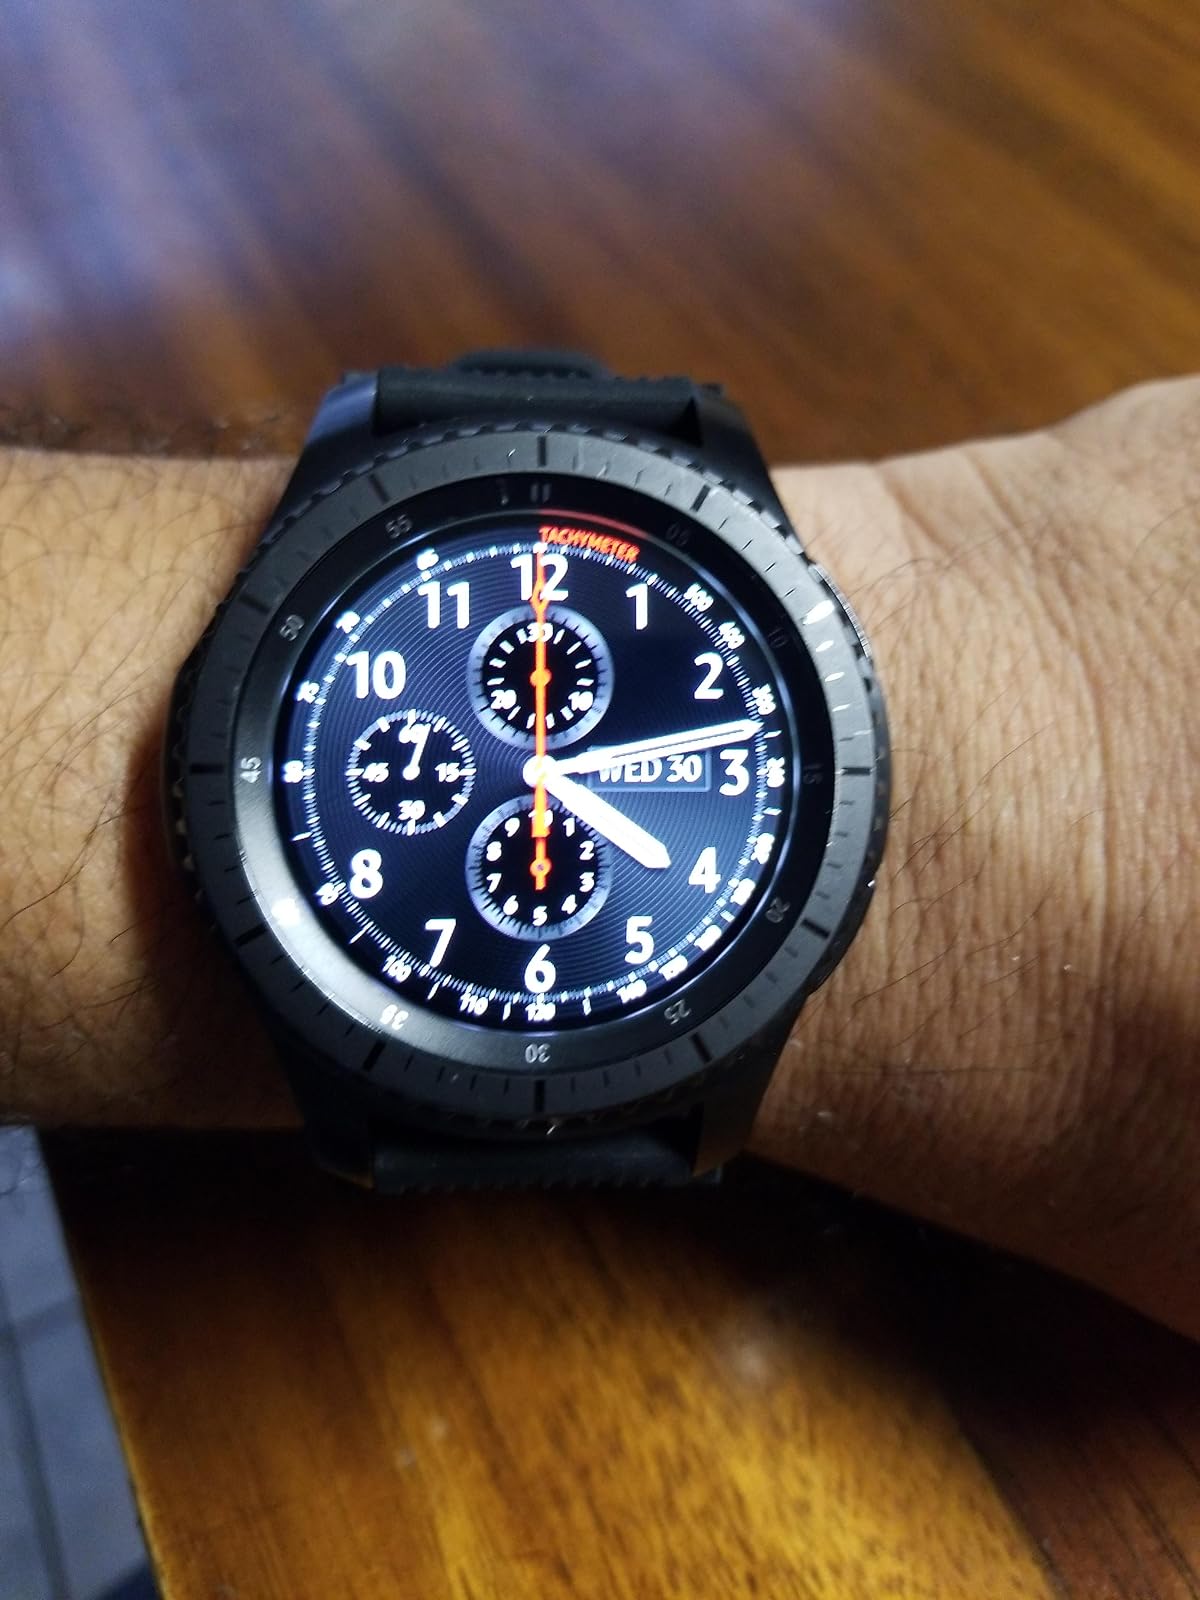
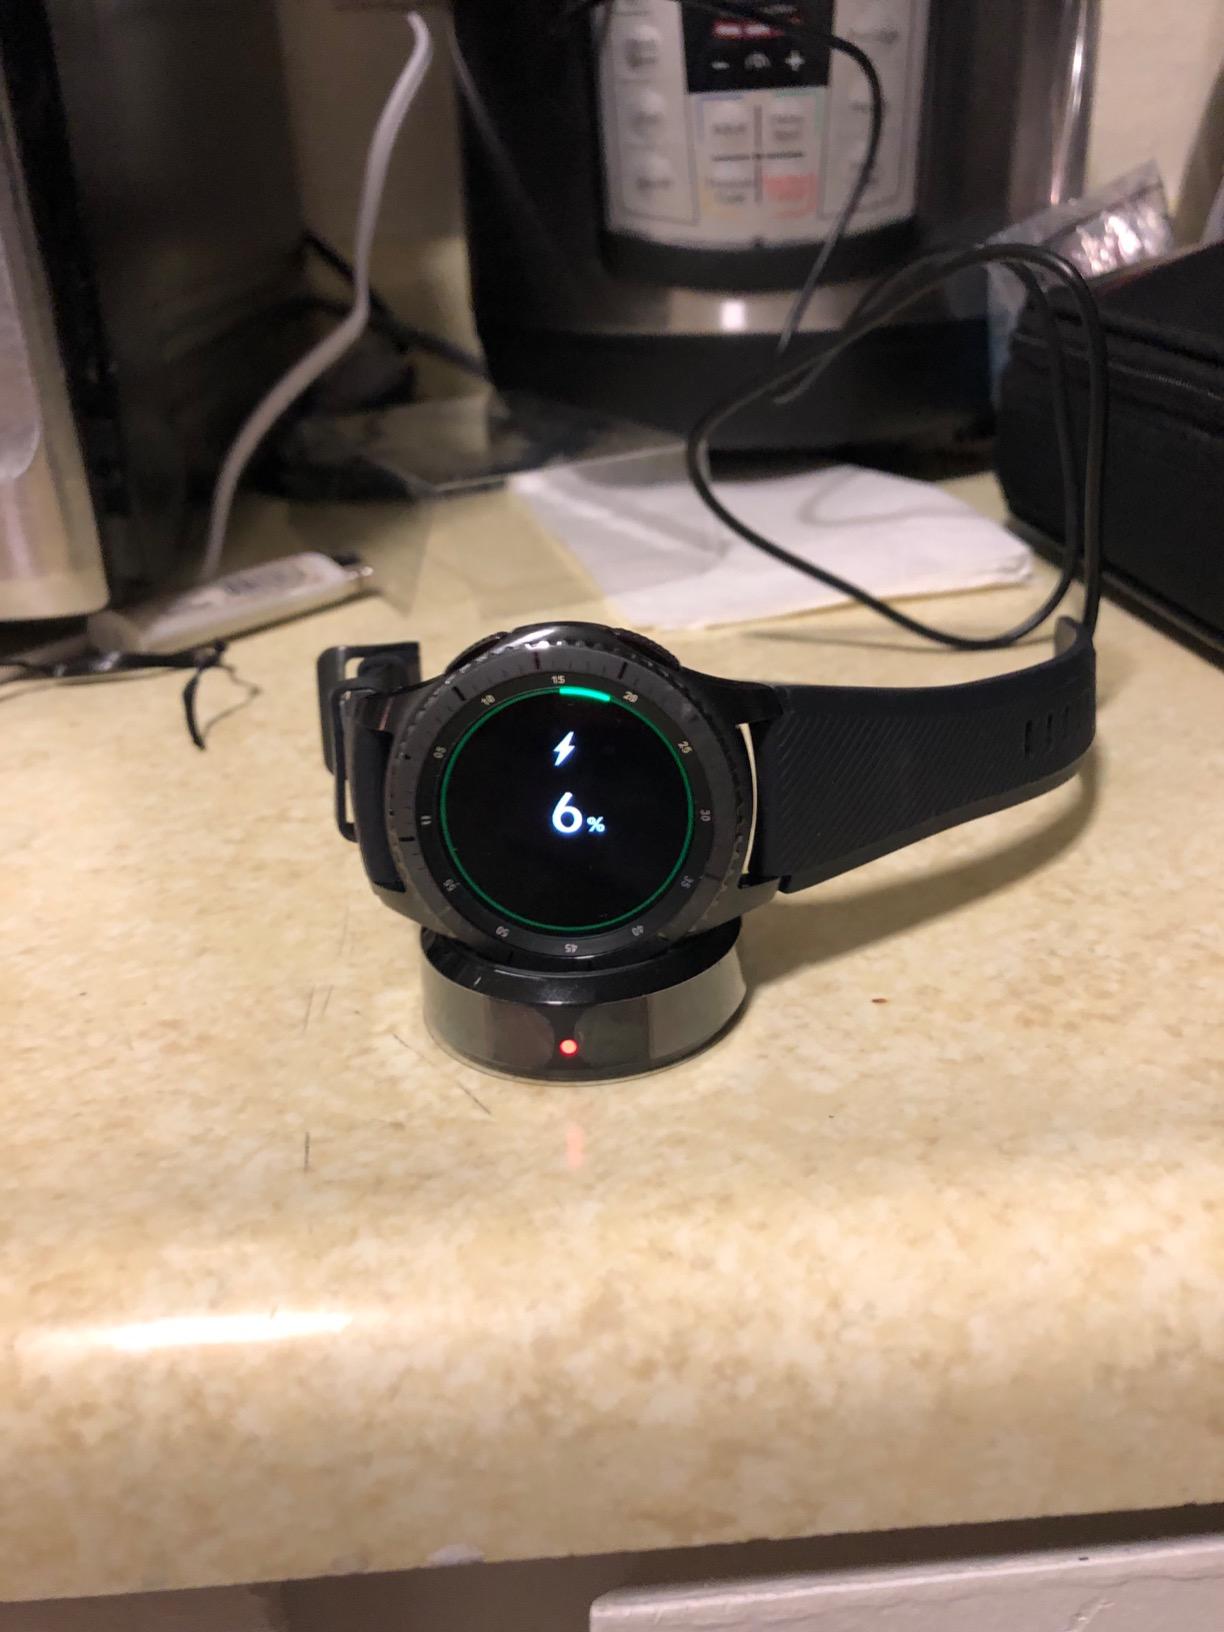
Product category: smartwatch
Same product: yes